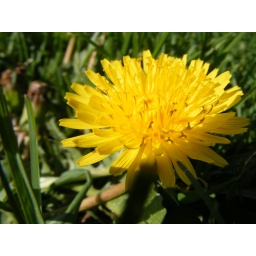
a close look to the crap beside the grass, hehehe just kidding, a nice little yellow flower